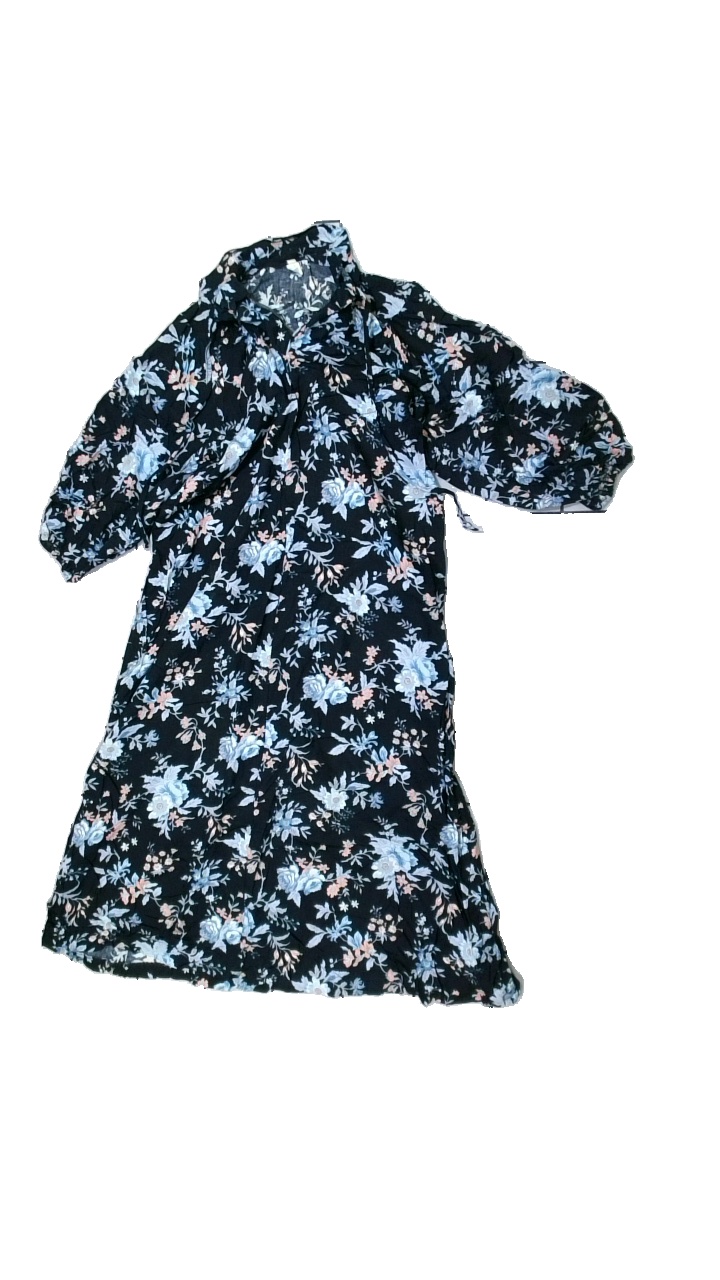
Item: Dress (Ladies)
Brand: Missing
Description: Floral print dress
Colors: Beige, Blue, Pink, Multicolor
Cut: Long, Loose
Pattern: Floral print
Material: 100% Viscose
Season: All
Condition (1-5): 5
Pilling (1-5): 5
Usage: Reuse
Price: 50-100